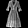
Label: Dress